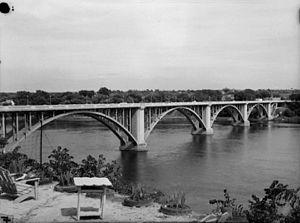
Nous voyons le pont Pie-IX entre Montréal-Nord et Laval.
Le pont Pie-IX est un pont routier qui relie Montréal à Laval, en enjambant la rivière des Prairies. Il relie ainsi les régions administratives de Montréal et de Laval.